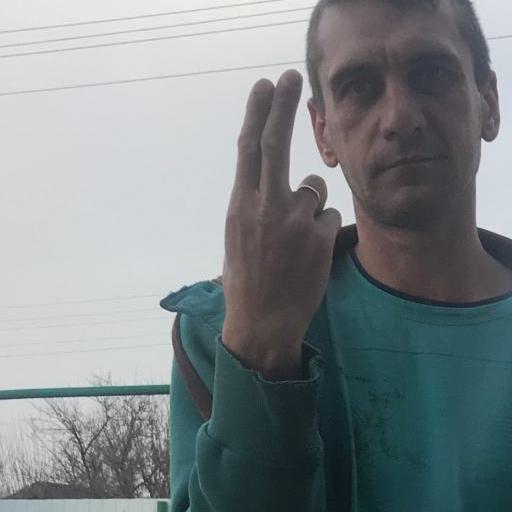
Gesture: two_up_inverted